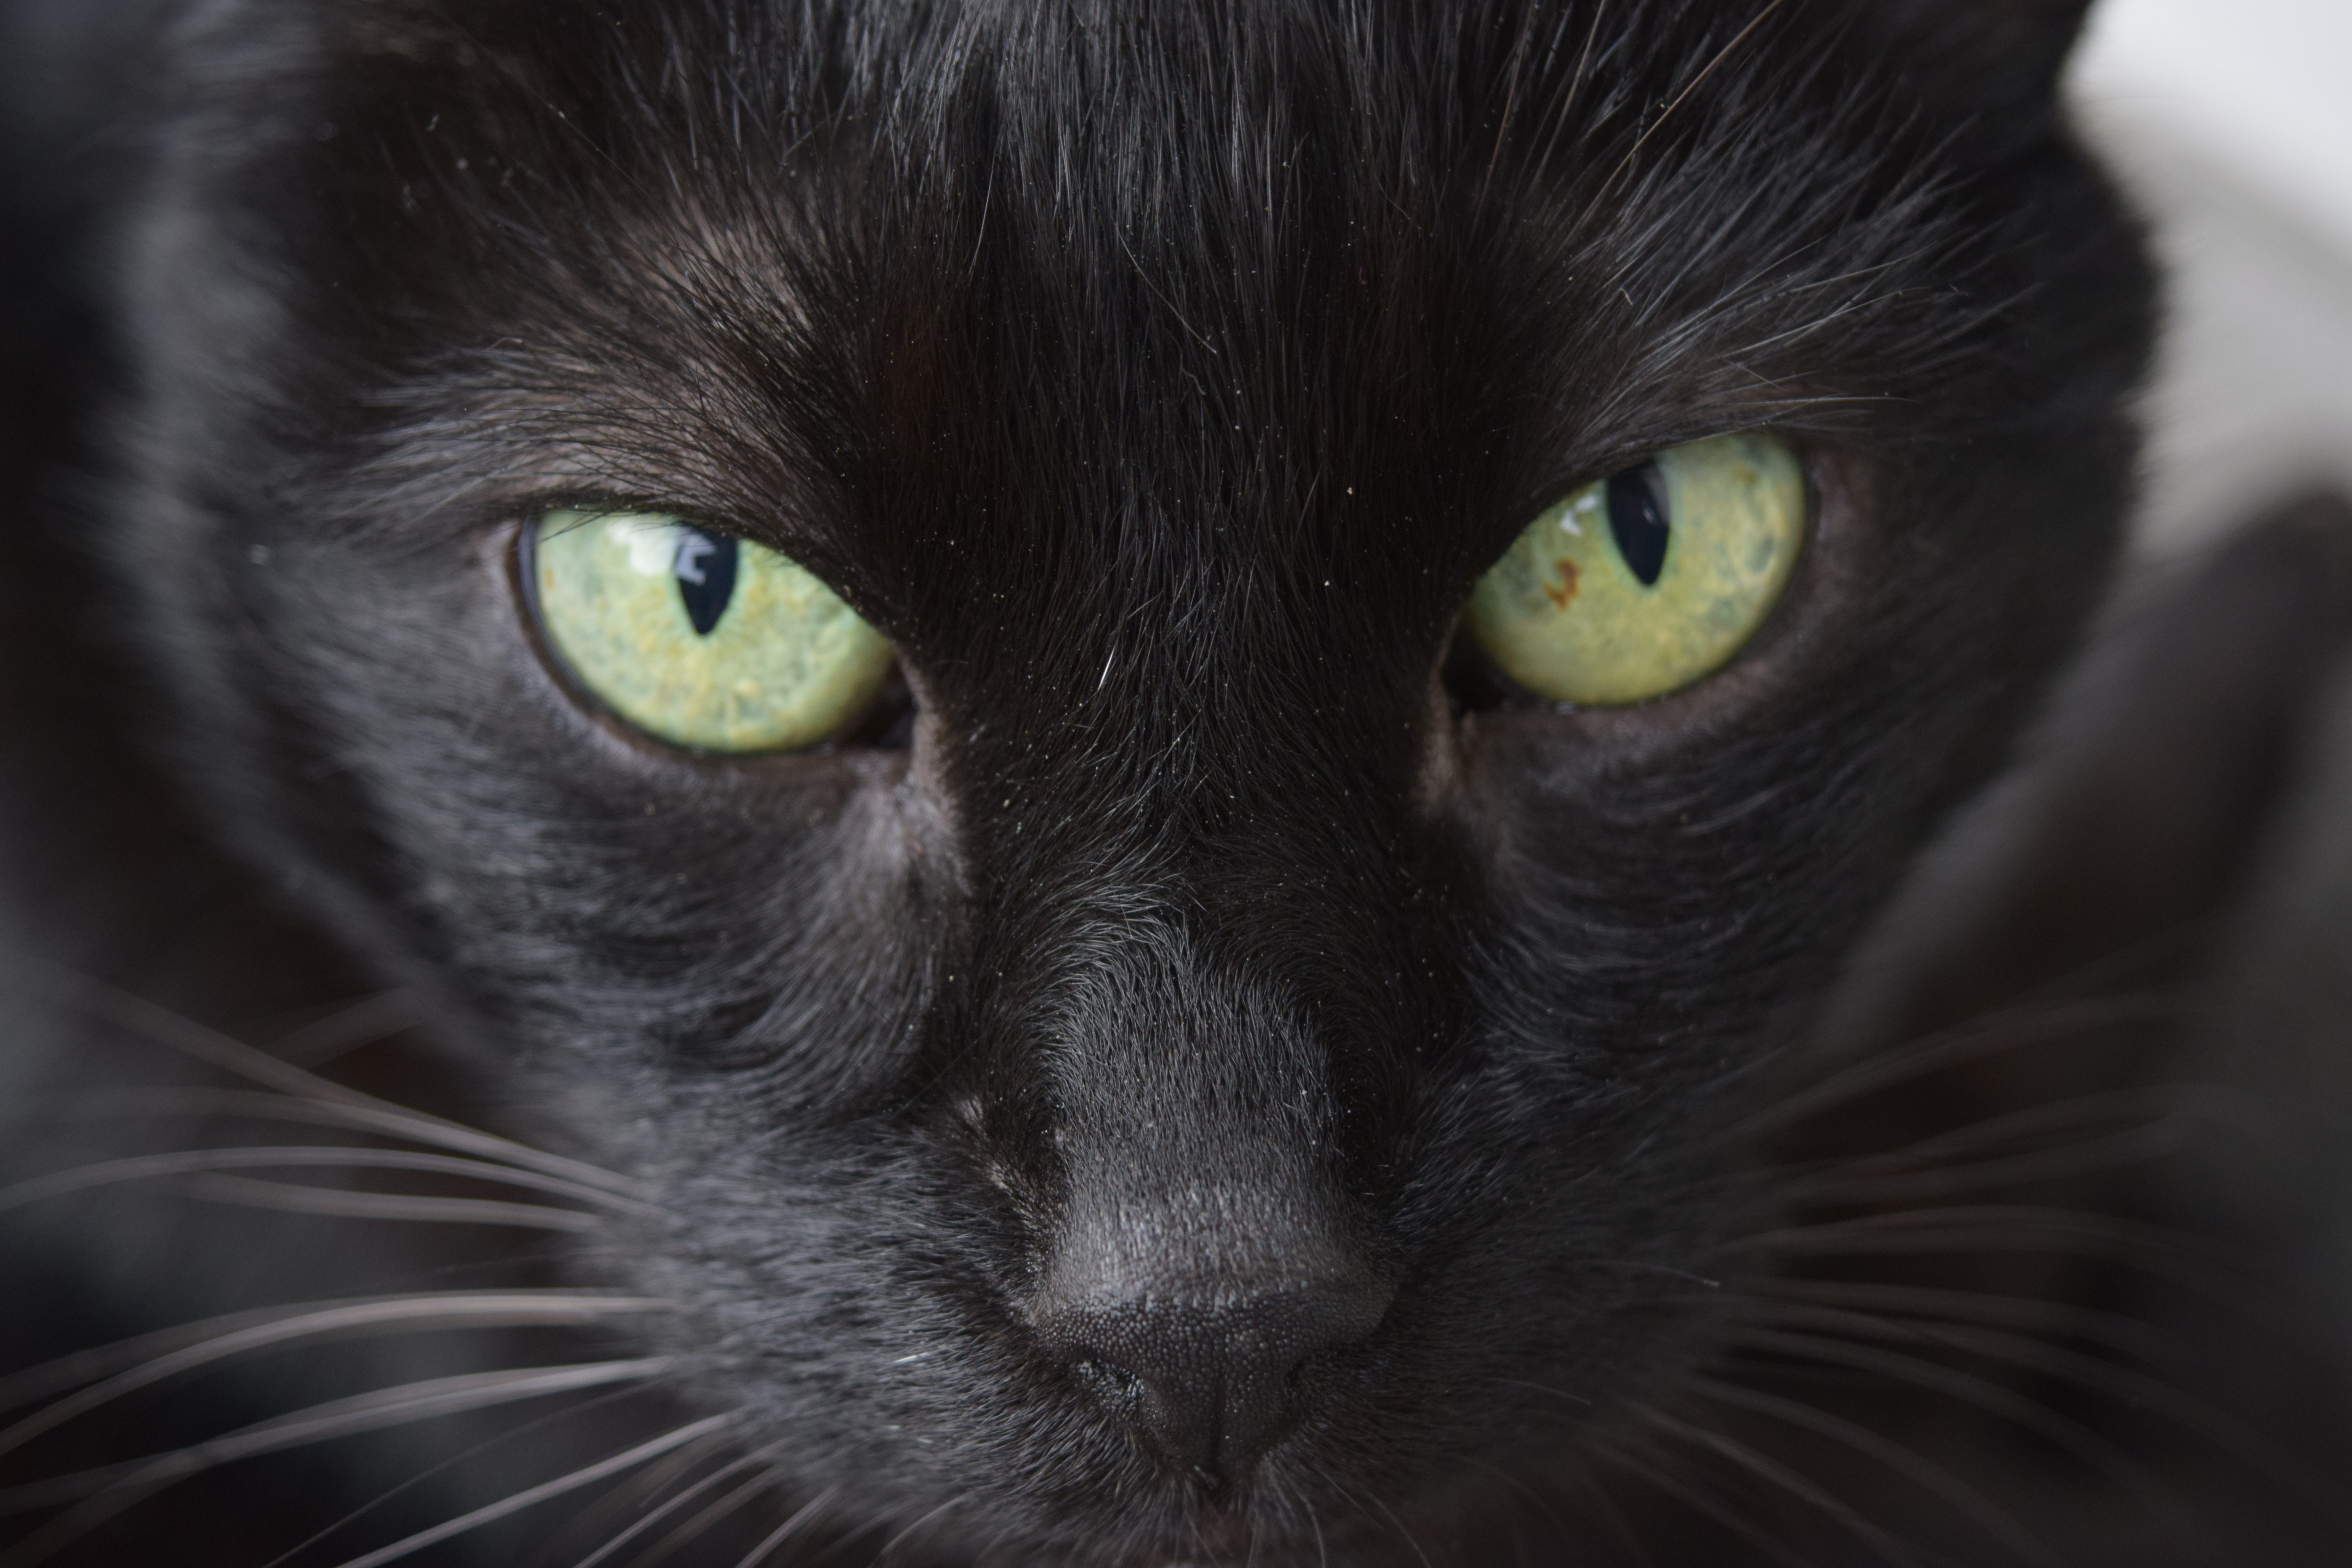
cat, mammal, black cat, black, close up, nose, eyes, whiskers, snout, eye, vertebrate, trust, korat, small to medium sized cats, cat like mammal, carnivoran, nebelung, domestic short haired cat